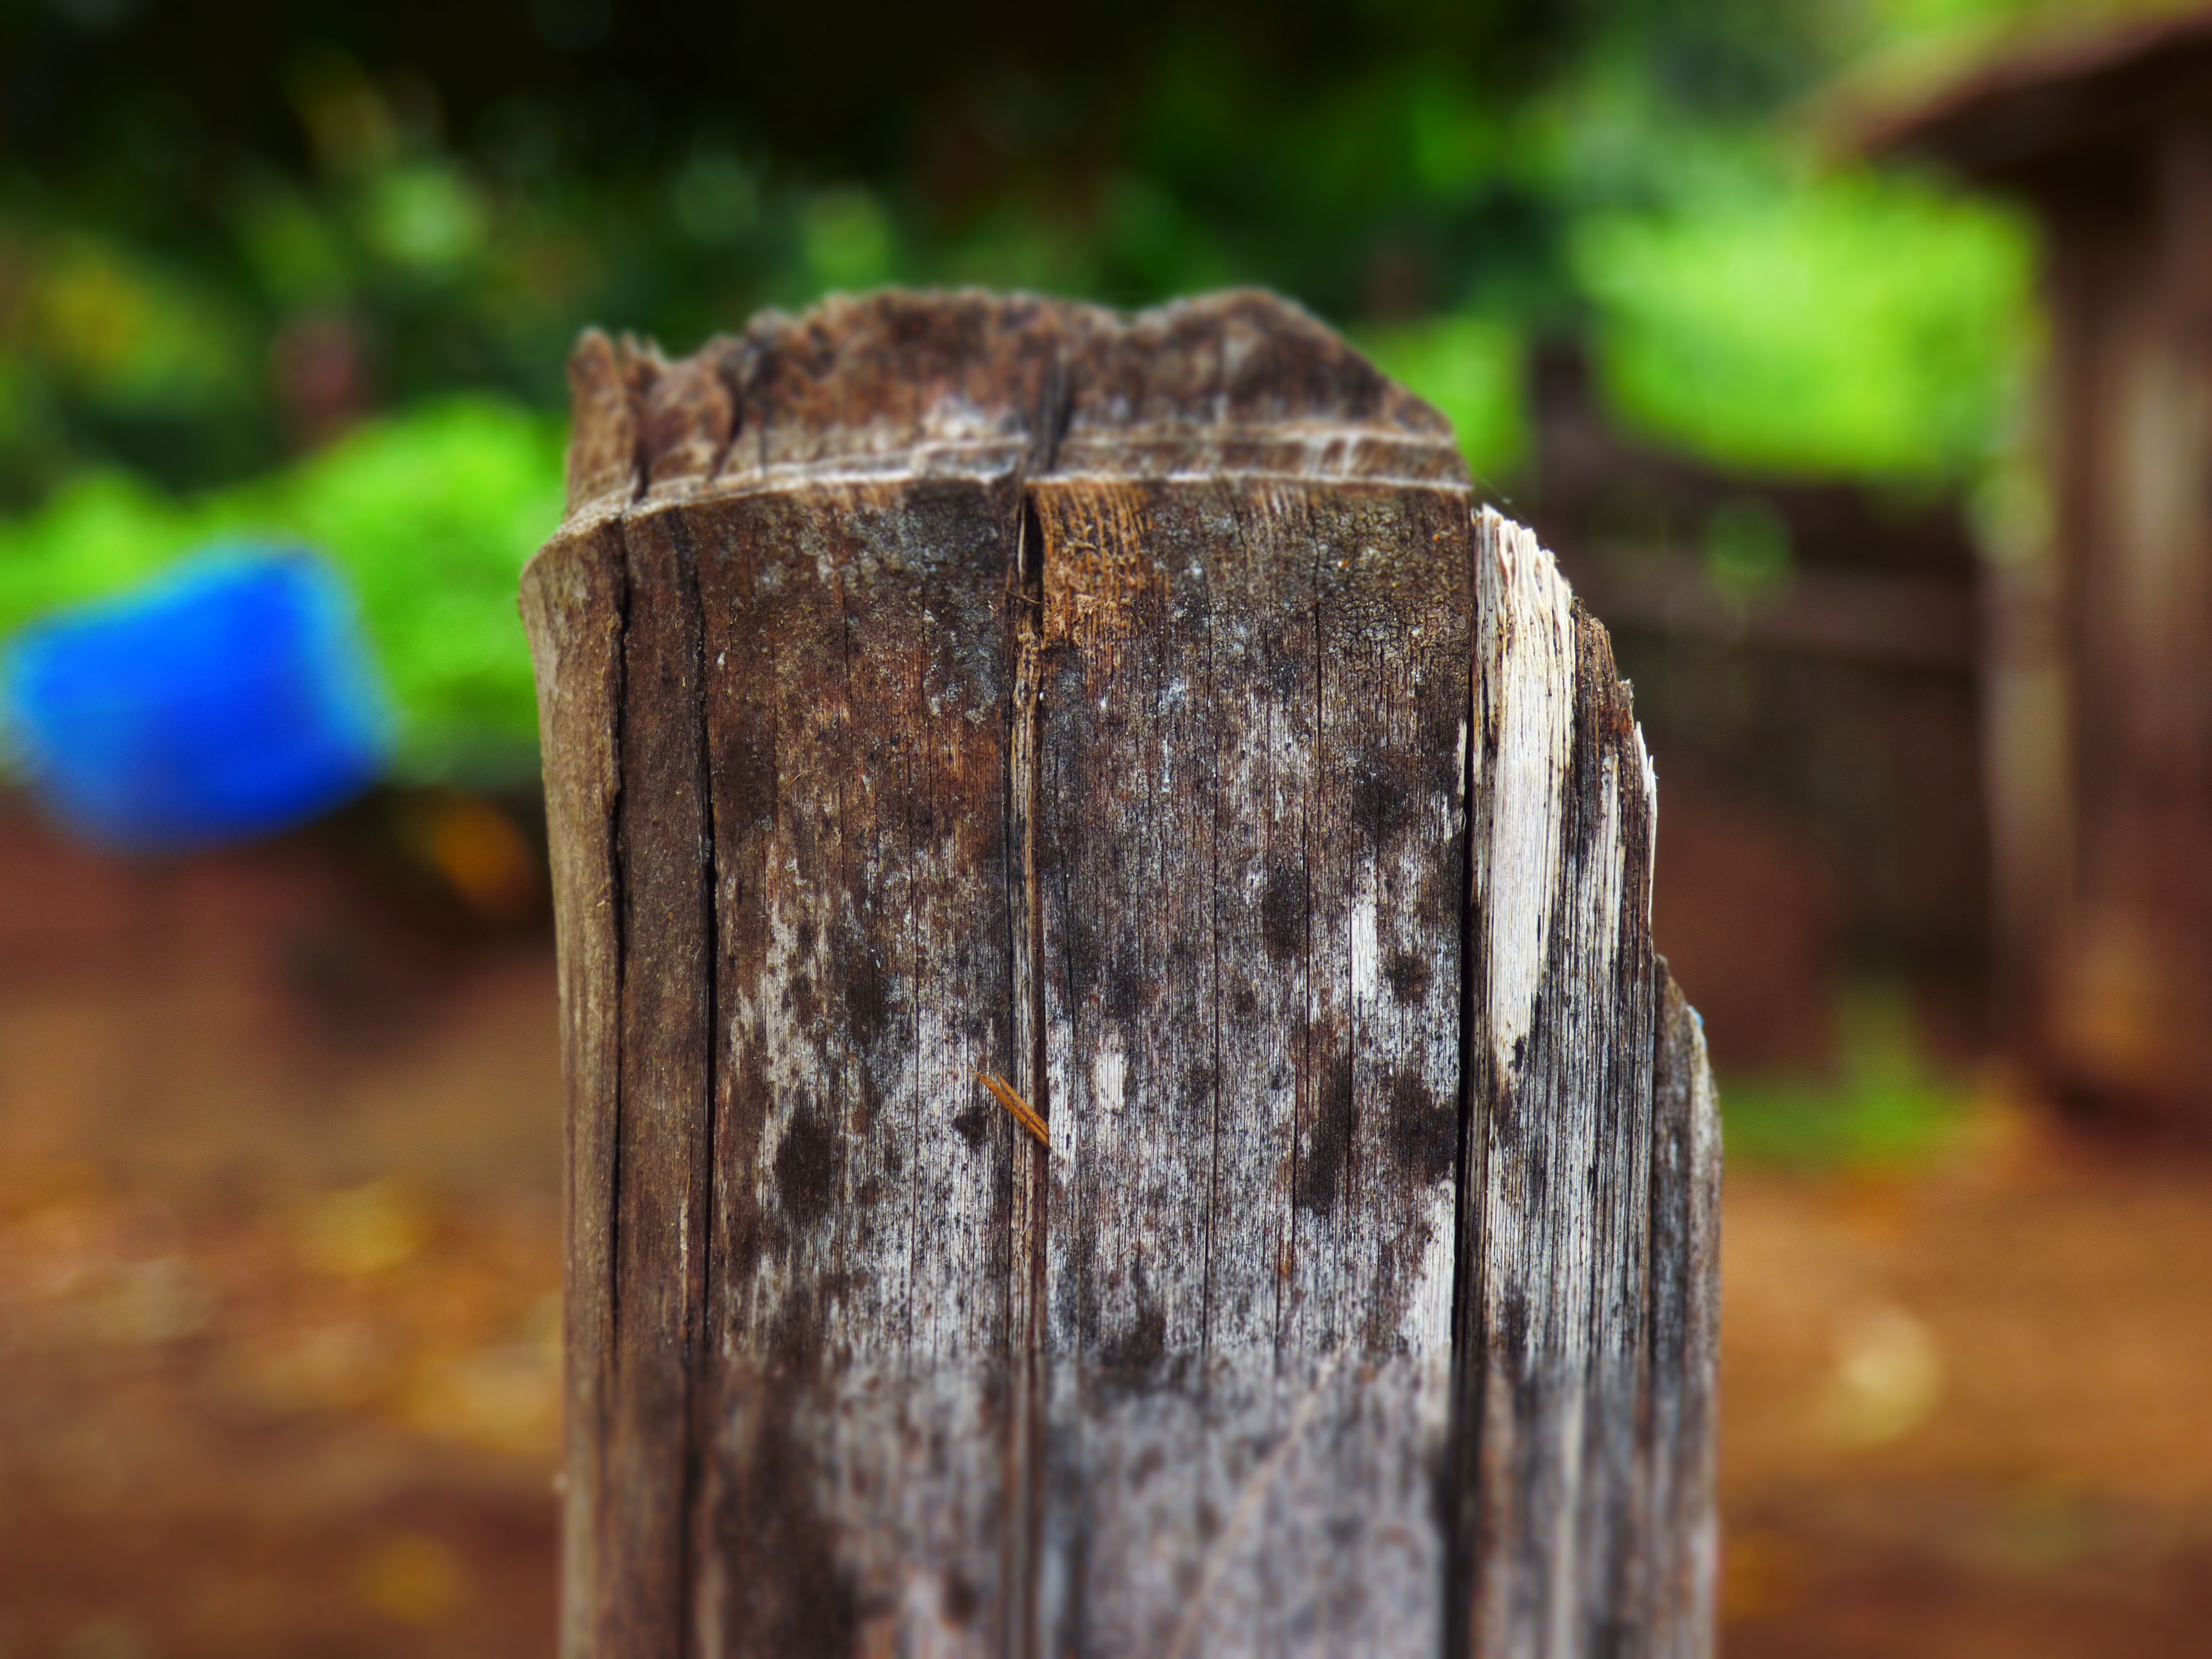
landscape, tree, nature, forest, wood, leaf, trunk, green, autumn, soil, season, root, close up, leaves, twigs, woods, fungi, beauty, botanical garden, tree stump, bamboo, macro photography, woody plant